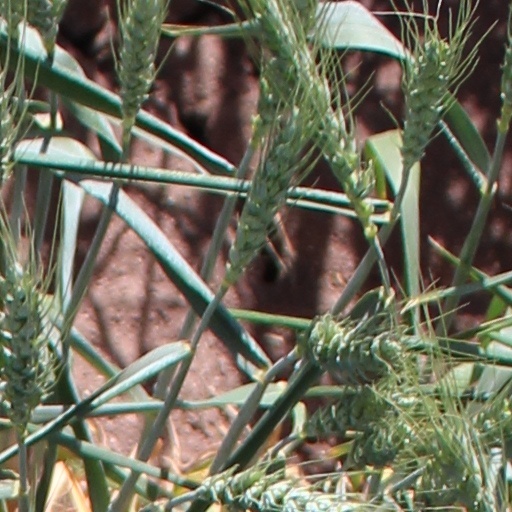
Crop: wheat